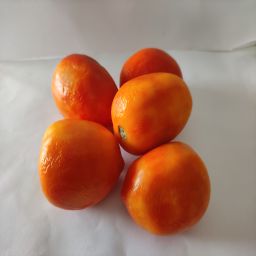
Crop: Tomato
Quality: Ripe